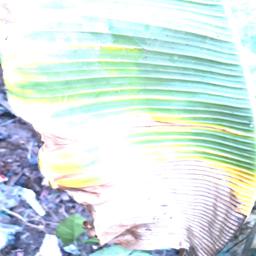
Label: POTASSIUM DEFICIENCY